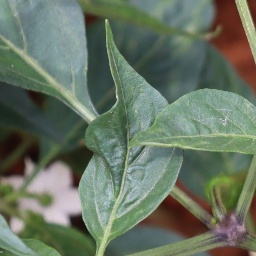
Label: mites_and_trips